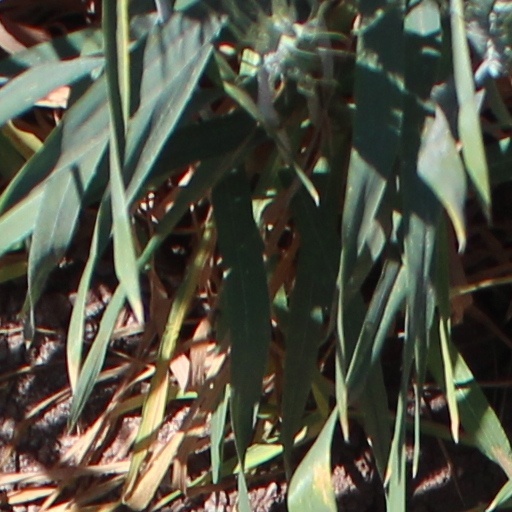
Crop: wheat